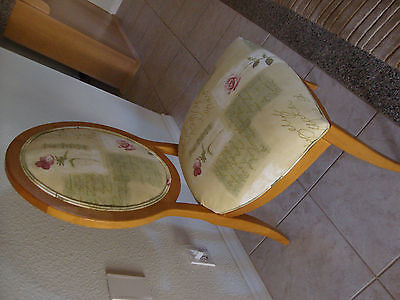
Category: chair